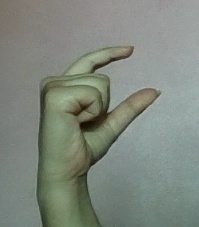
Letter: dal